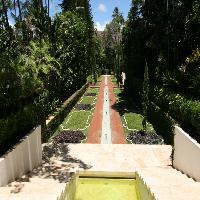
Weather: sun or clear